Linda's Tavern

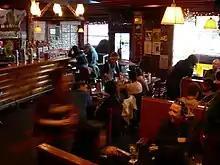
Interior view, 2006

Linda's Tavern is a bar and restaurant in the Capitol Hill neighborhood of Seattle, Washington, United States.